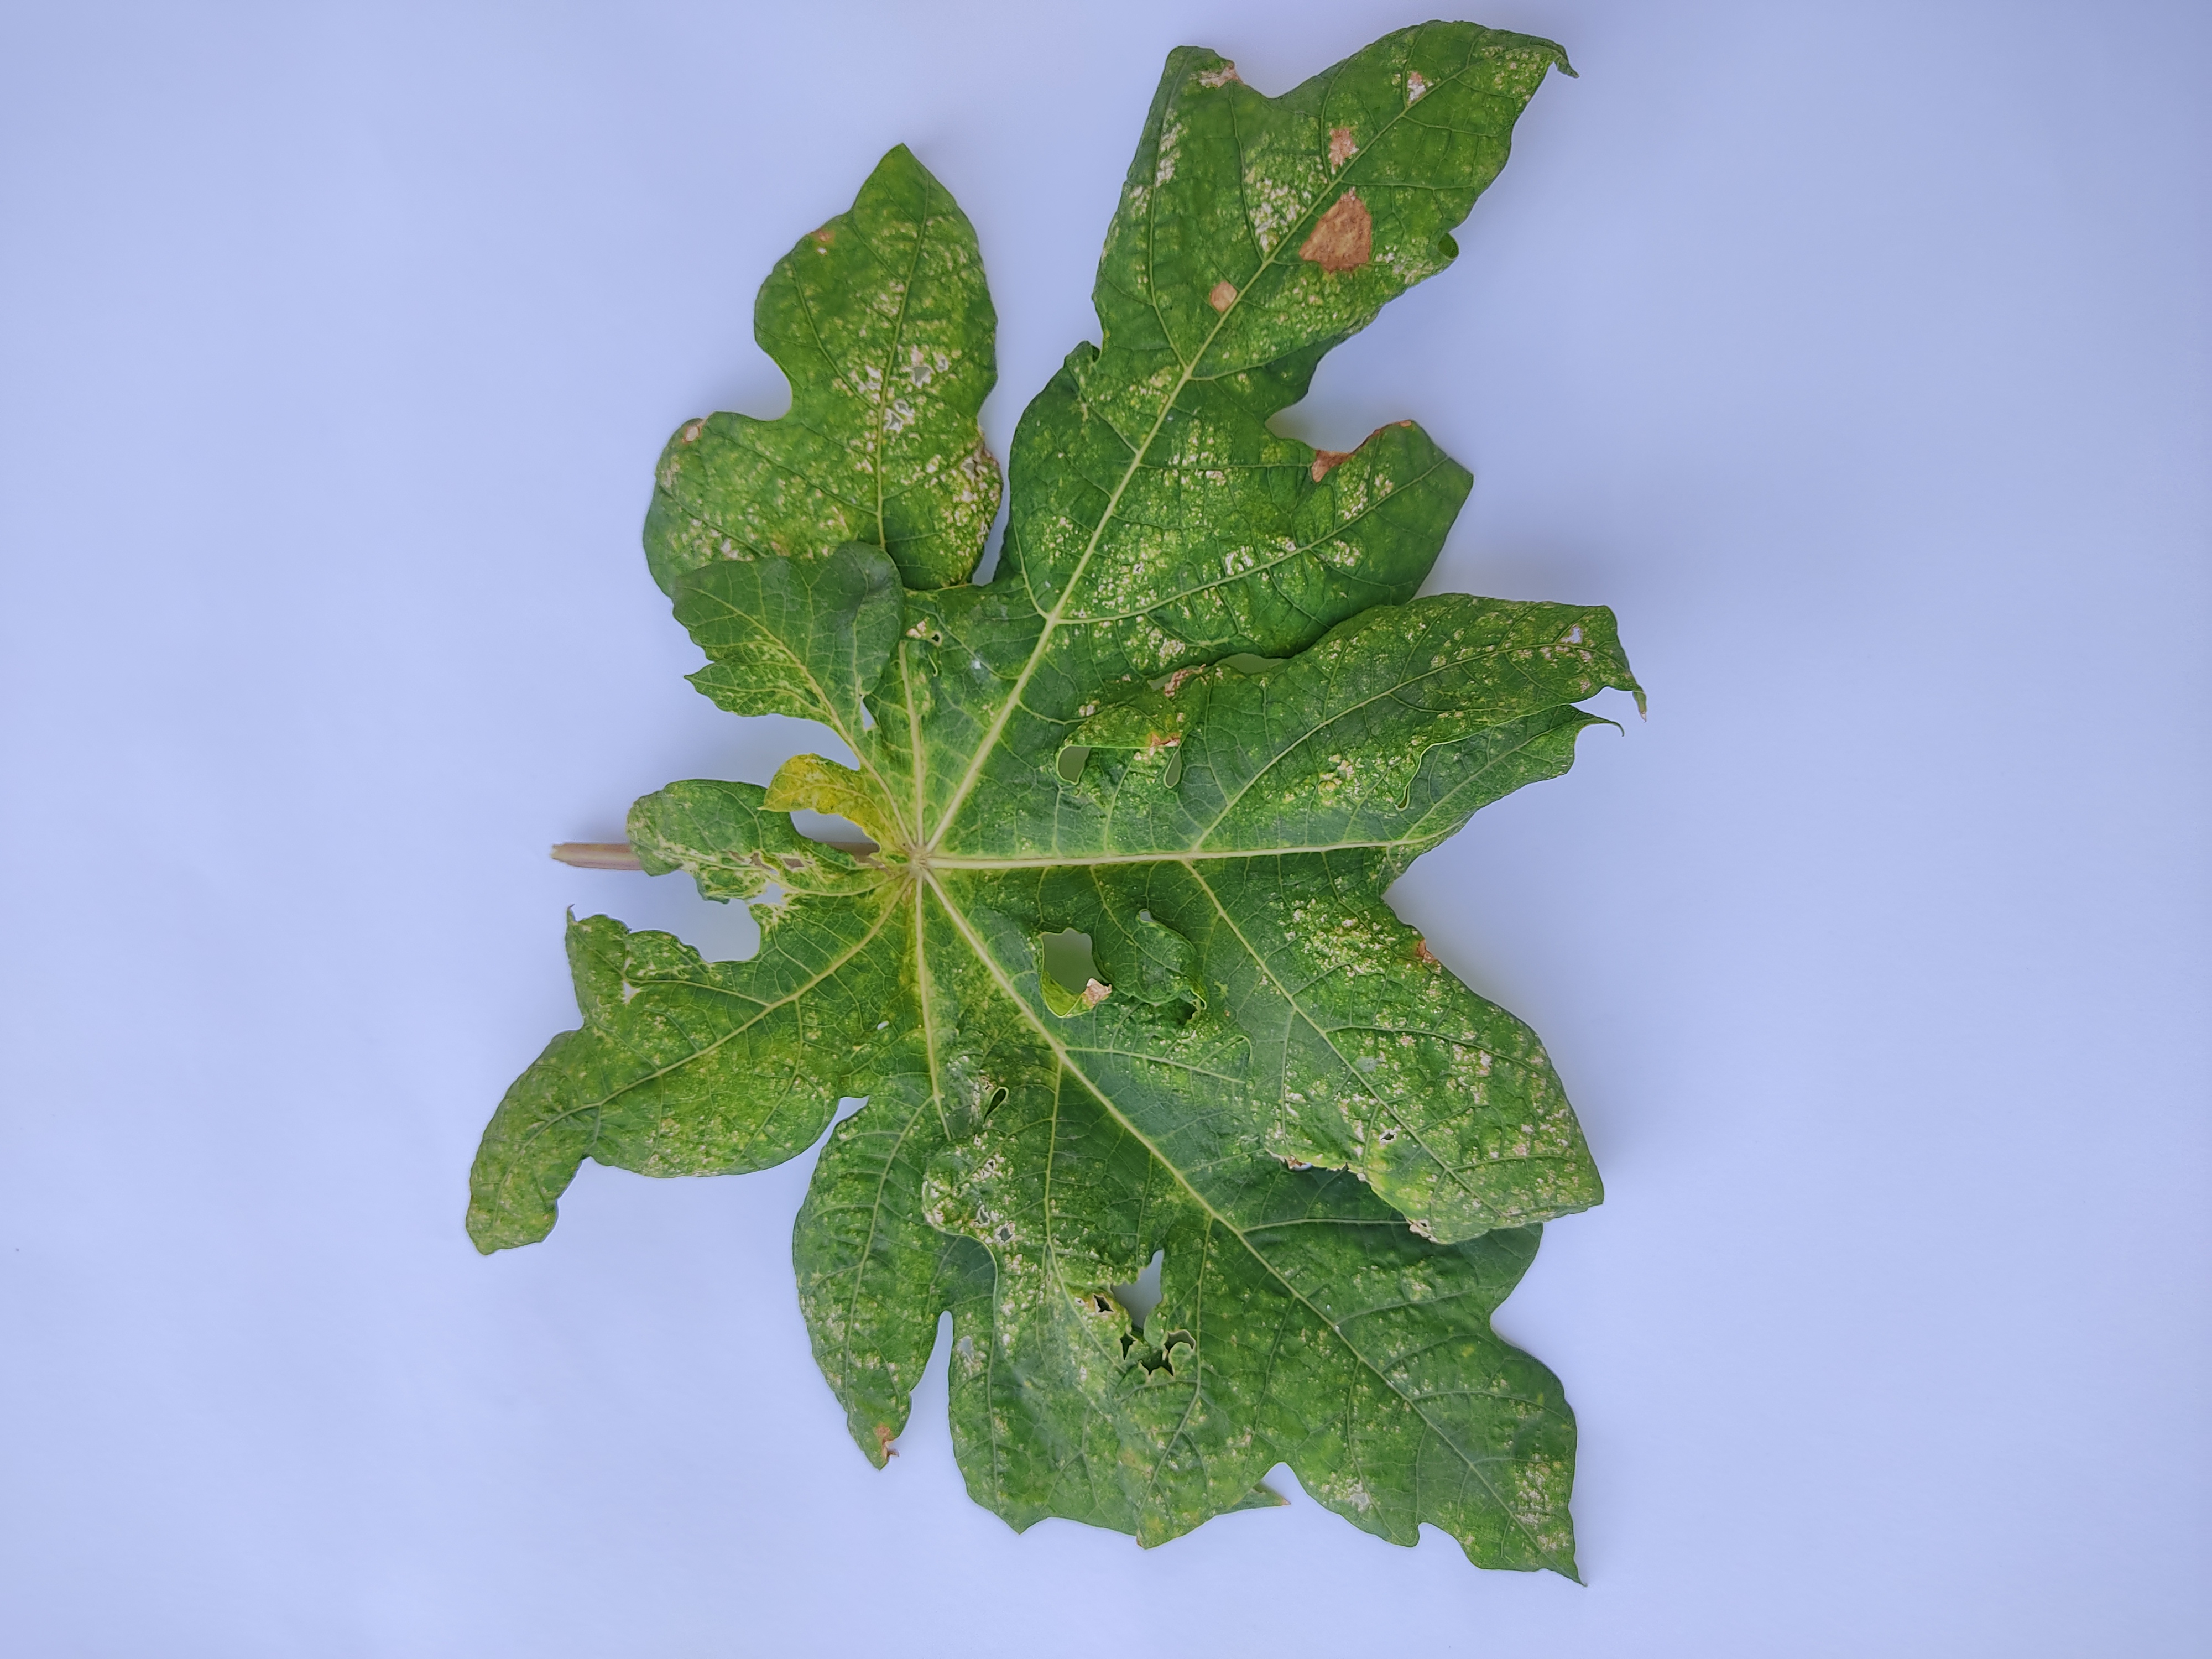
Label: Mite Disease